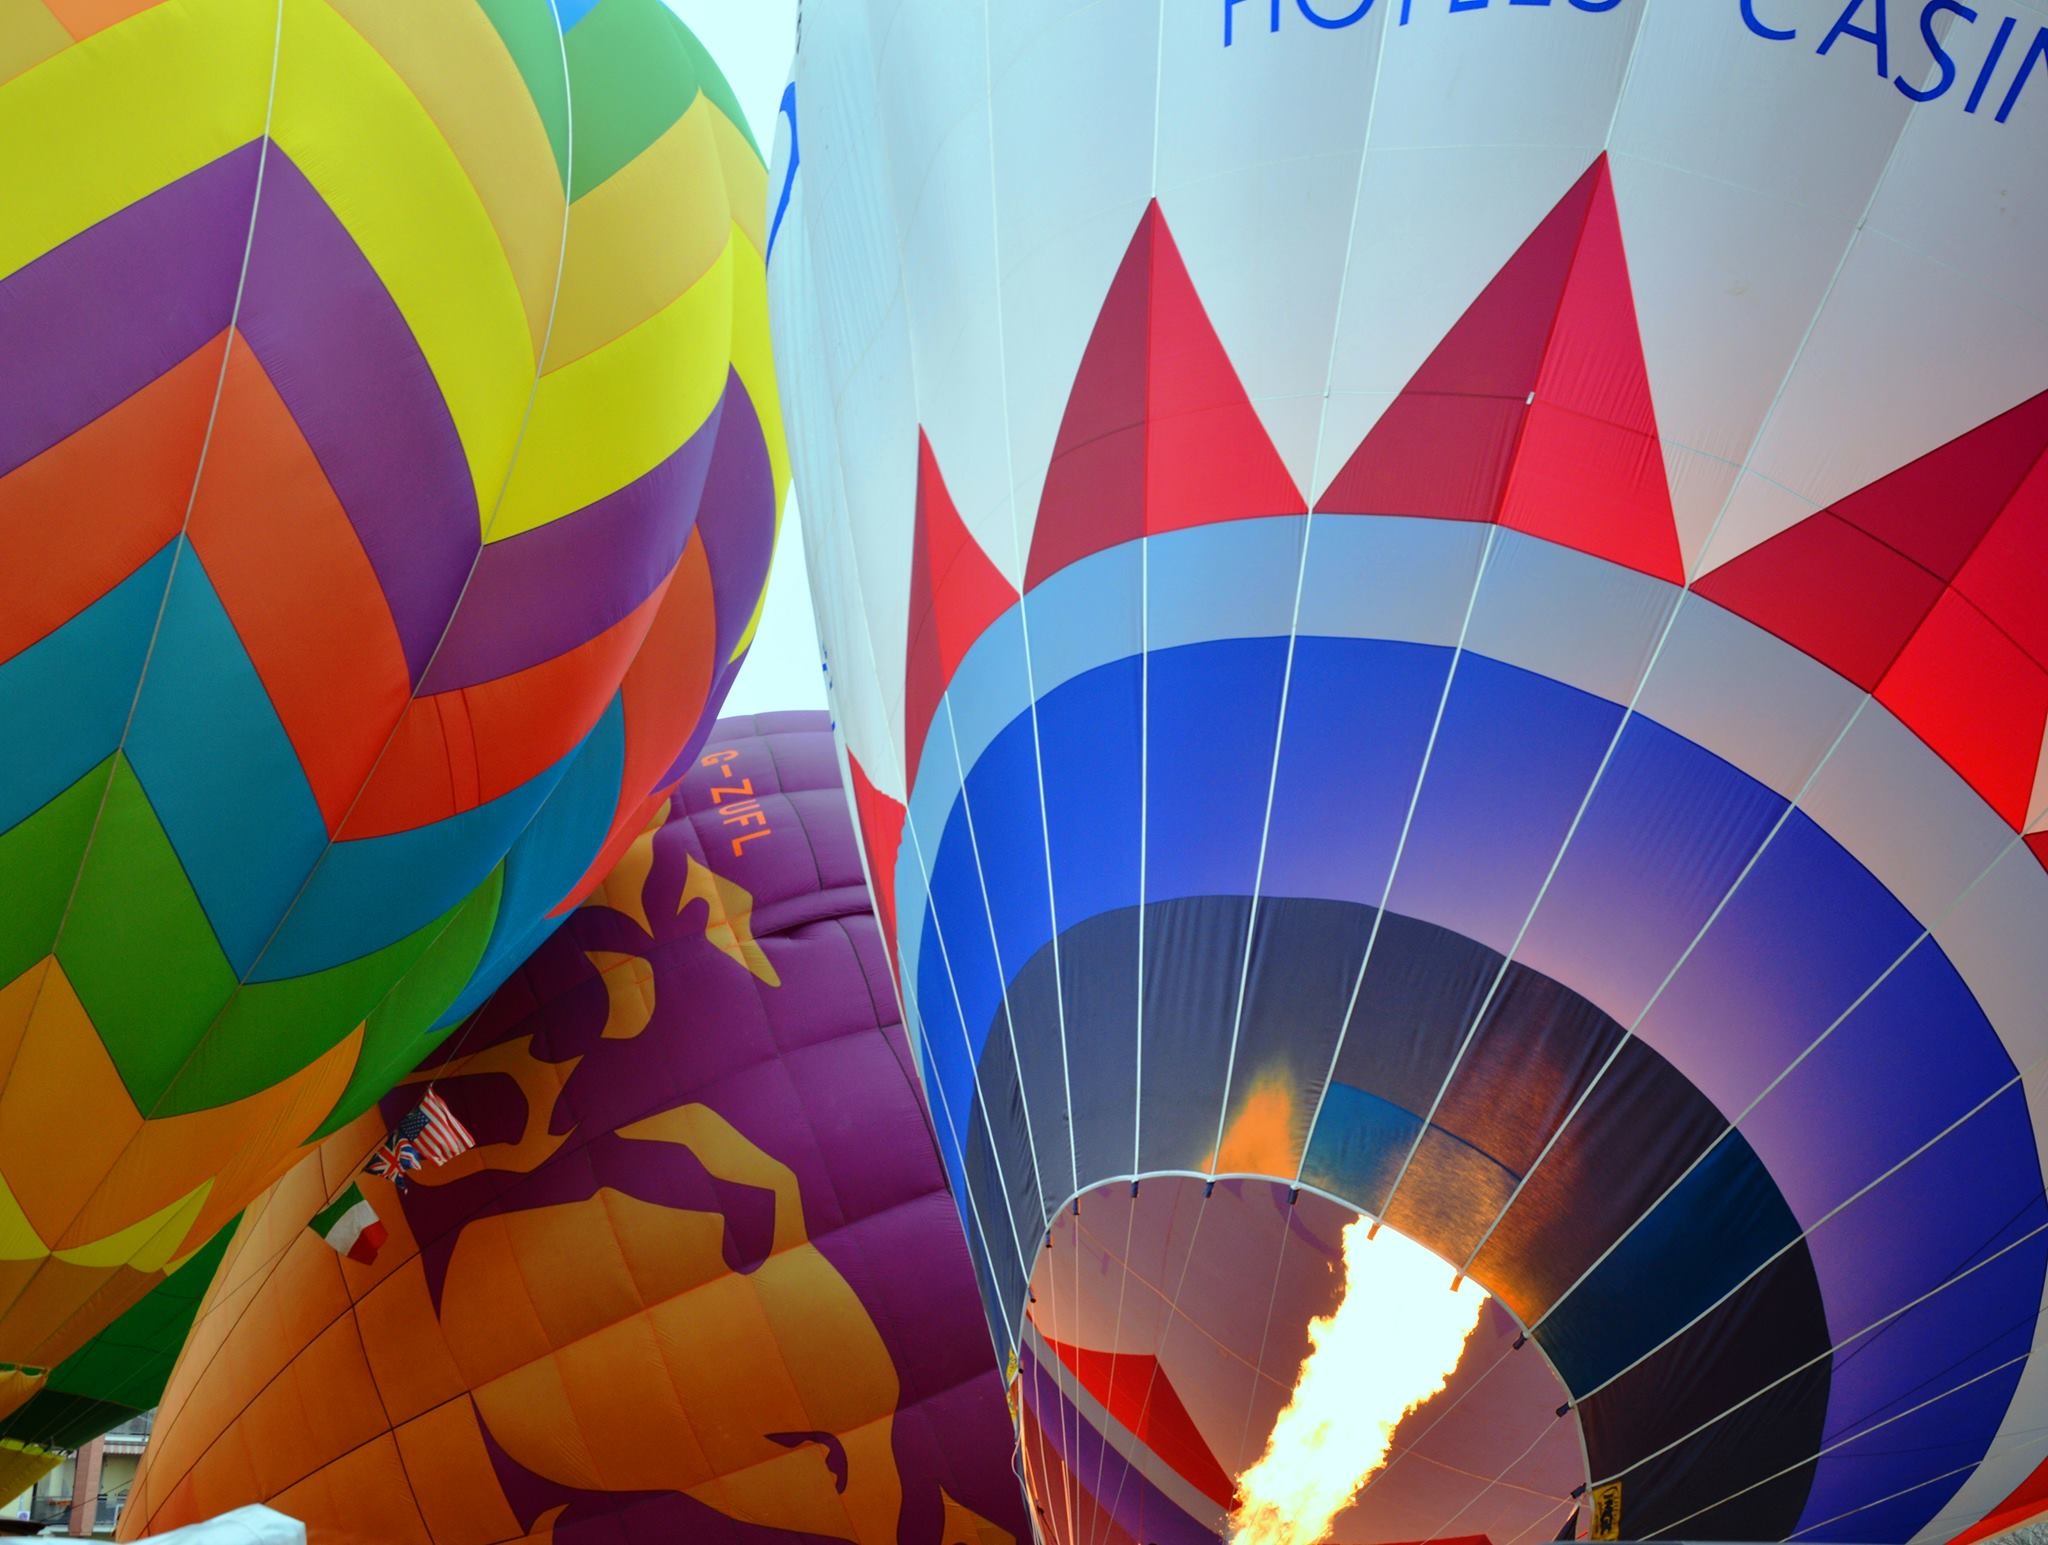
sky, balloon, hot air balloon, aircraft, vehicle, color, toy, circle, colors, illustration, symmetry, hot air ballooning, hot air balloons, atmosphere of earth